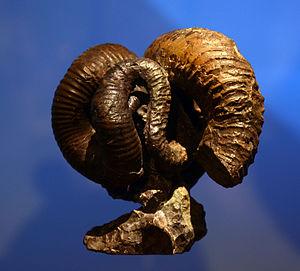
Nipponites mirabilis. Exposé au Musée des Confluences à Lyon.